Bernd Nehrig

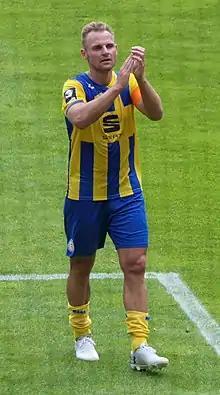
Nehrig playing for Eintracht Braunschweig in 2019

Bernd Nehrig (born 28 September 1986) is a German former professional footballer who played as a right-back.